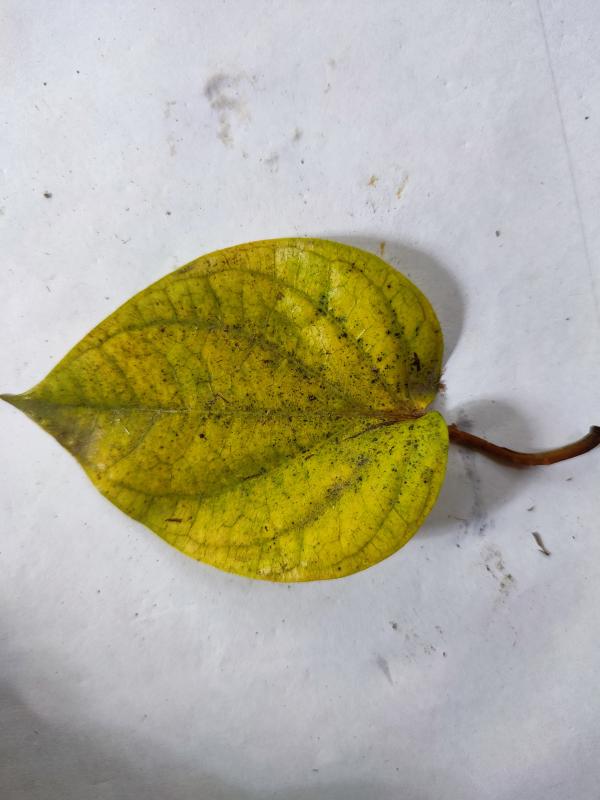
Label: Dried_Leaf